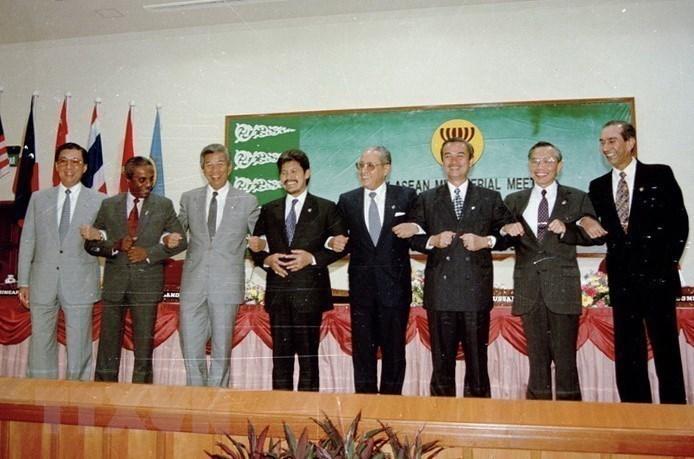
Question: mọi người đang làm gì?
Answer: mọi người đang choàng tay nhau